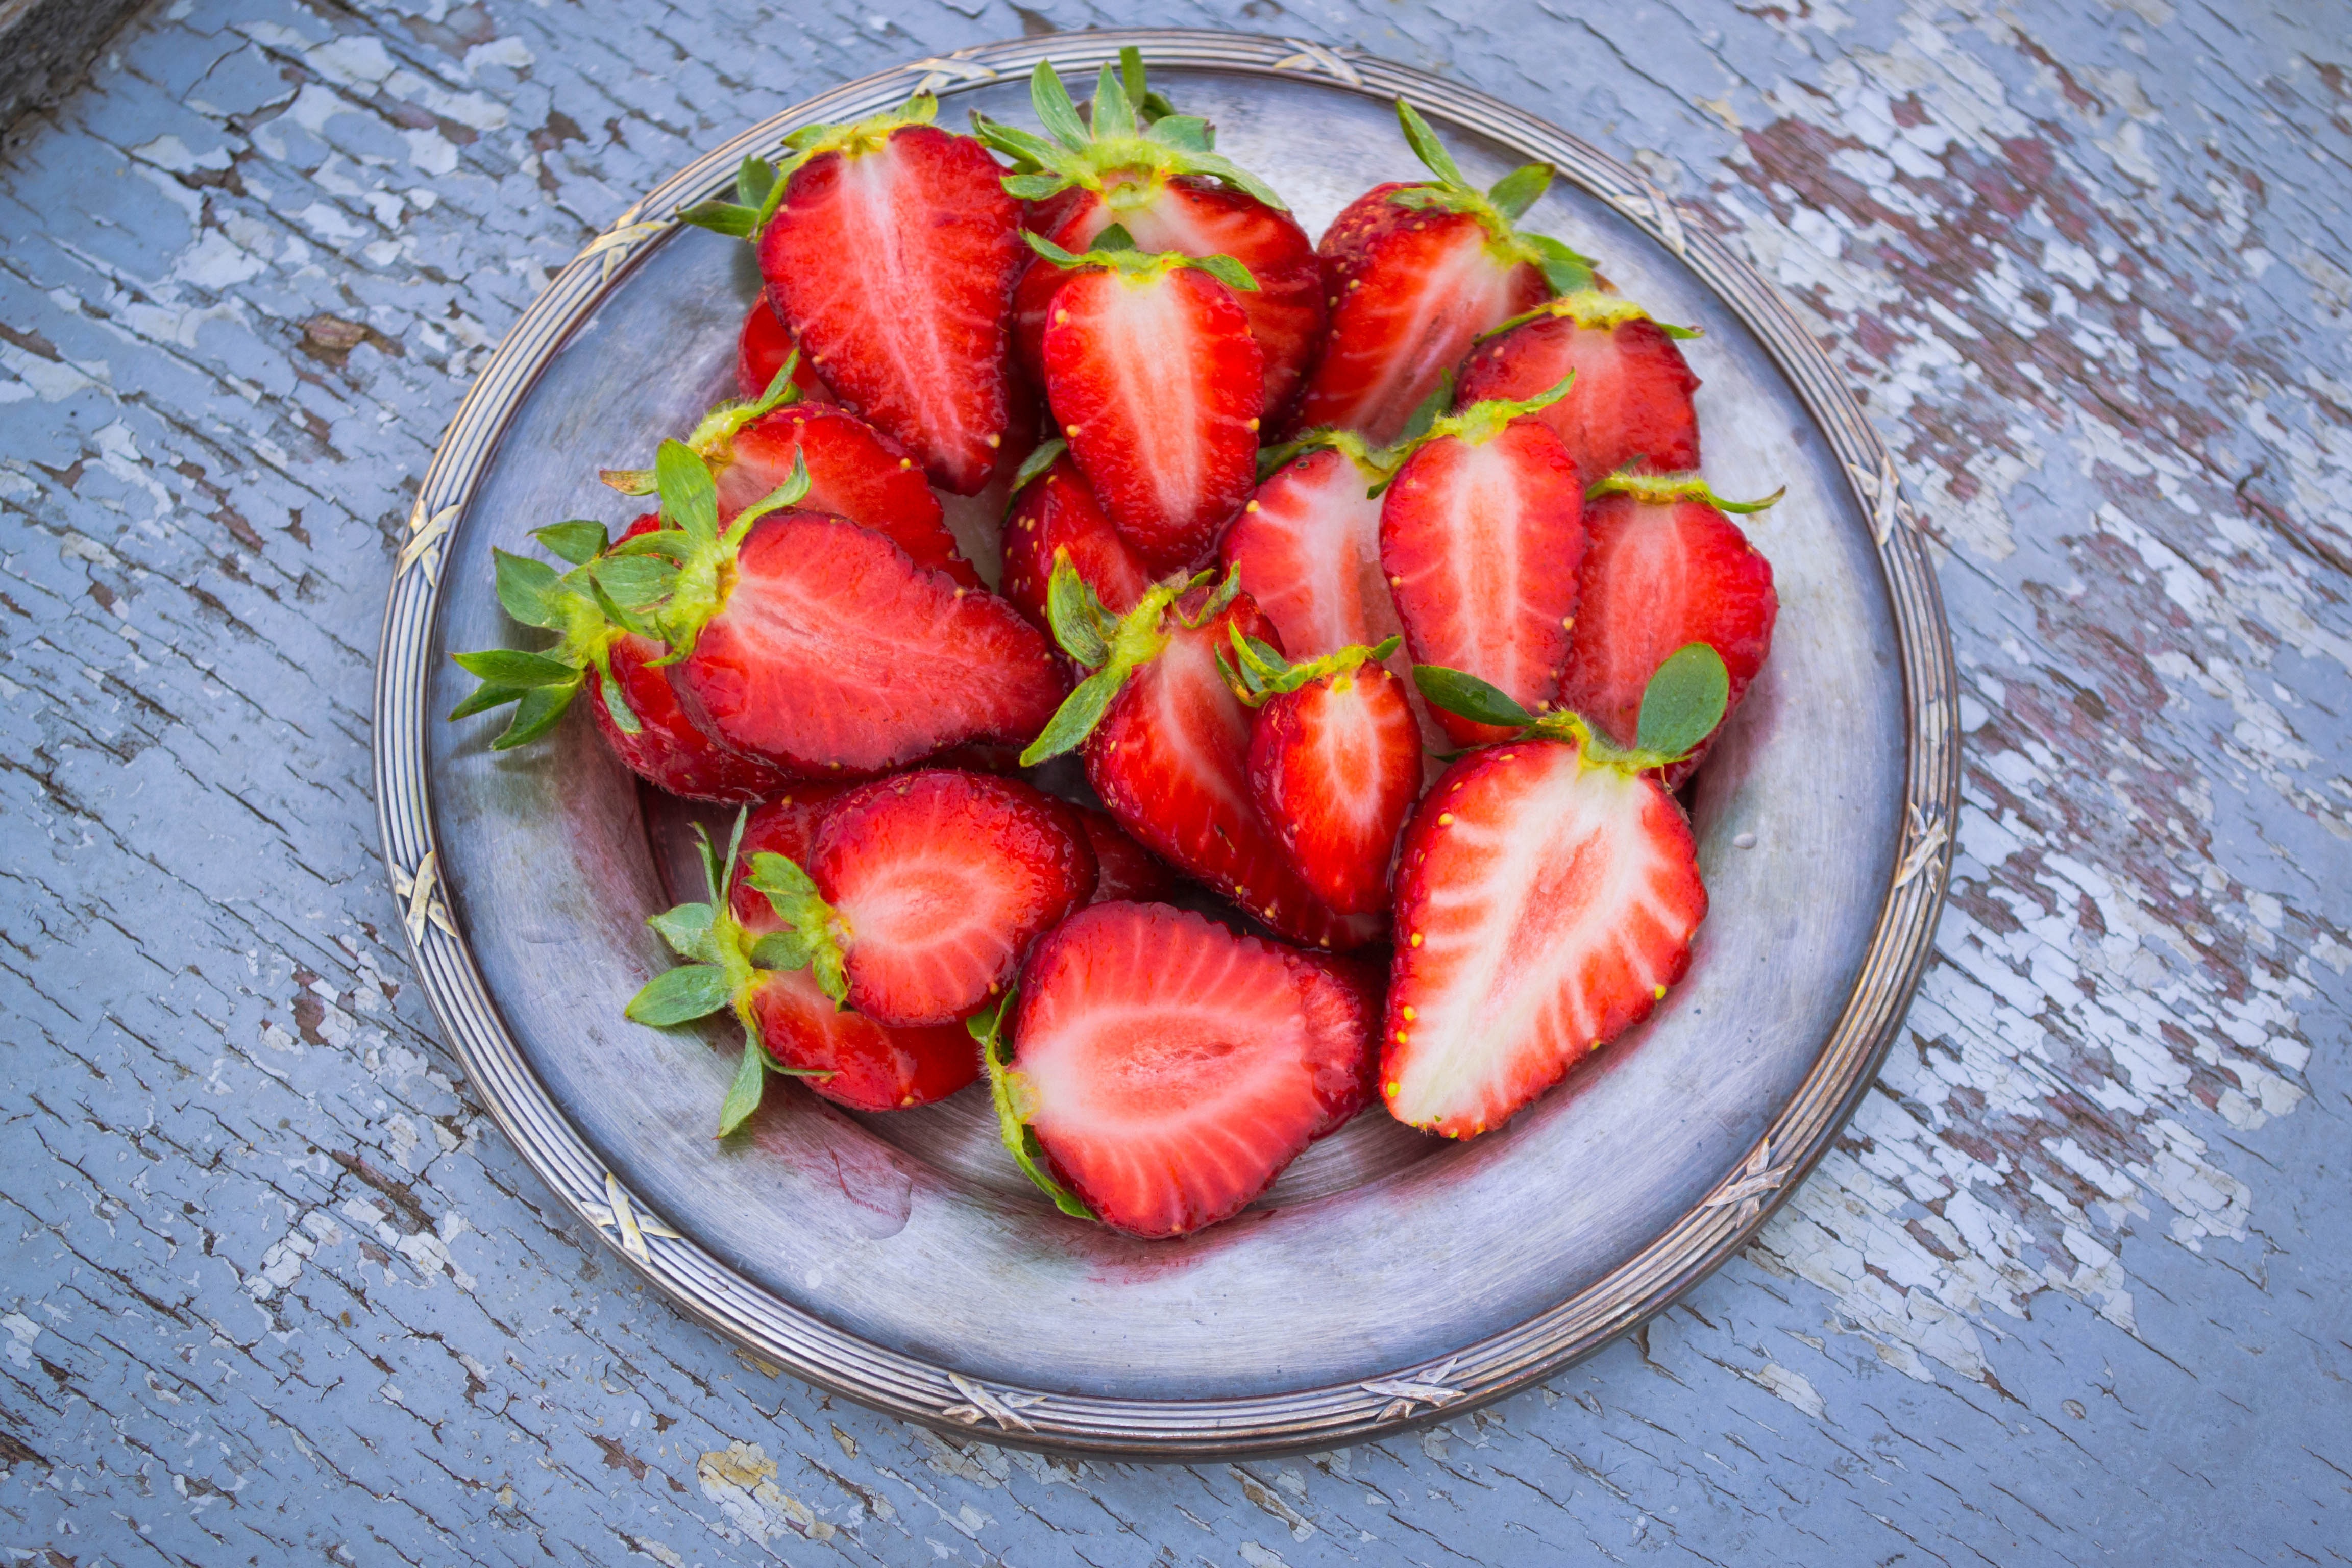
strawberry, strawberries, food, fruit, plant, dish, sweetness, cuisine, produce, ingredient, berry, dessert, plate